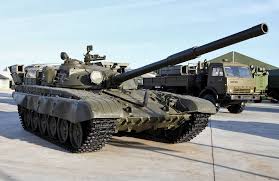
Label: T-72